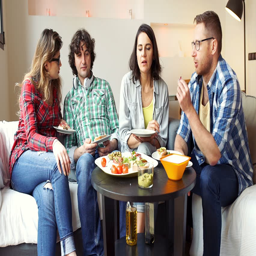
group of friends talking with each other while eating lunch